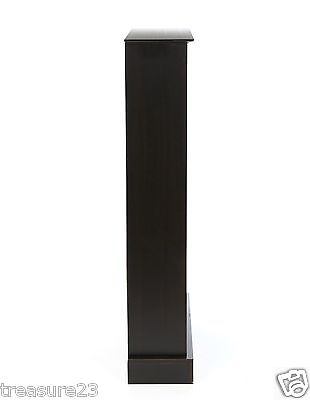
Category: cabinet